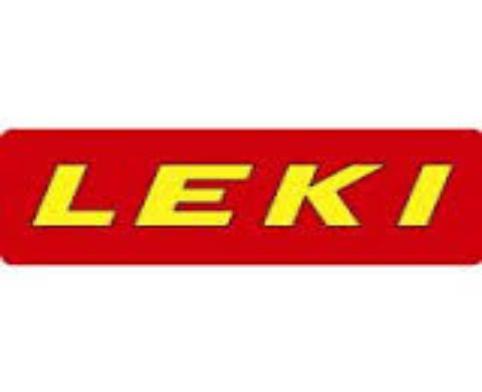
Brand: leki
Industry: Sports